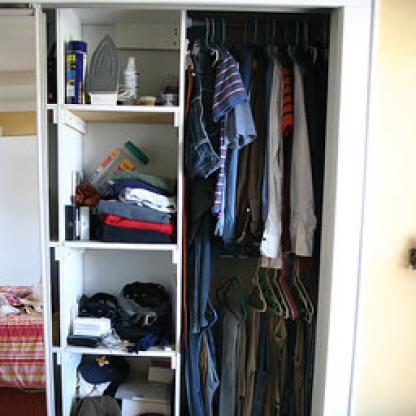
Scene: Indoor